2020 Washington Football Team season

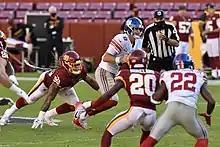
Washington vs. the New York Giants

Haskins threw for a career-high three interceptions and lost one fumble. With the loss, the all-time regular season record for the franchise fell to 604–605–28, making it the first time since 1975 that the record fell below a .500 winning percentage.